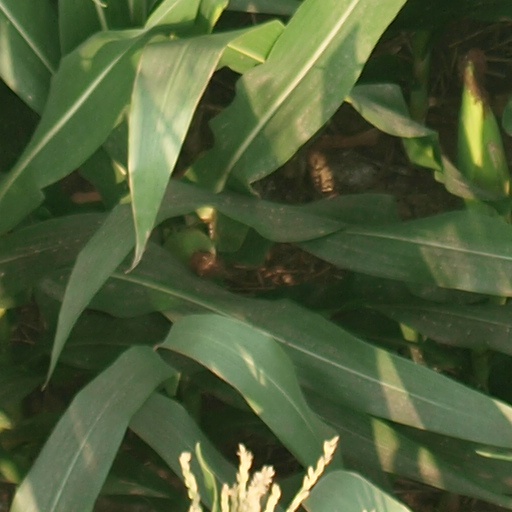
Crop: maize; corn